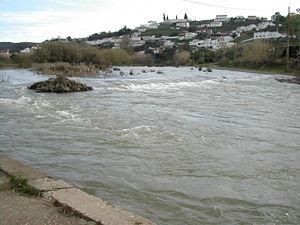
Le Guadiana est un fleuve international de la péninsule Ibérique, qui se jette dans l'océan Atlantique dans le golfe de Cadix.